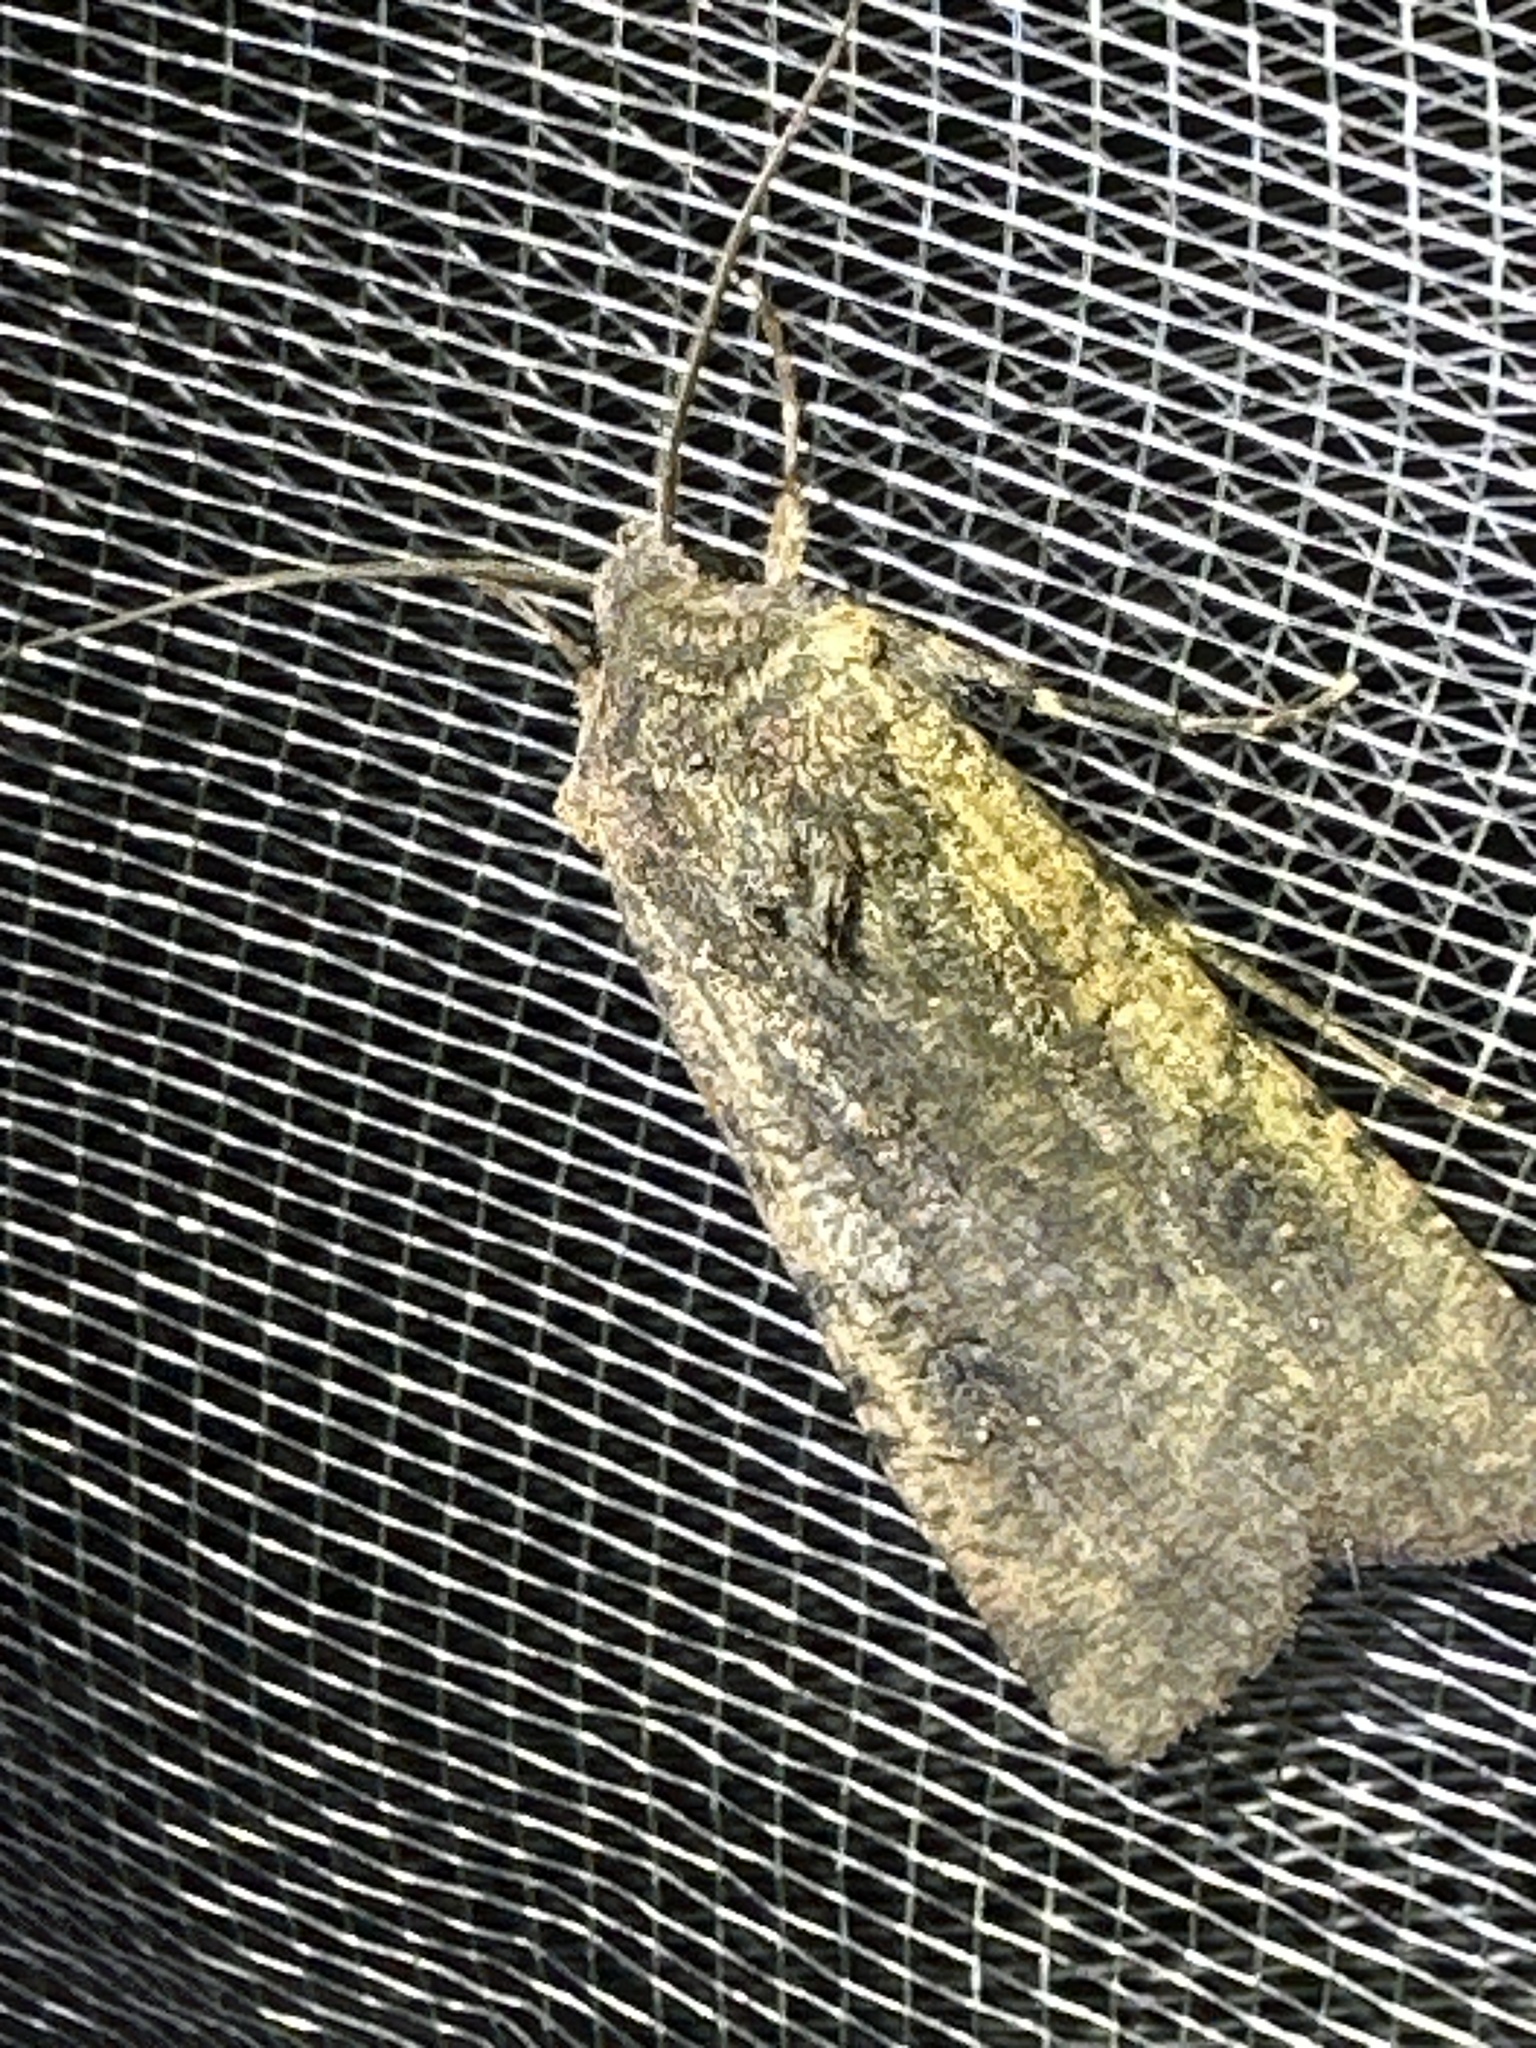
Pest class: cutworms